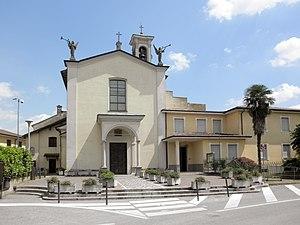
Boffalora d'Adda est une commune italienne de la province de Lodi dans la région Lombardie en Italie.